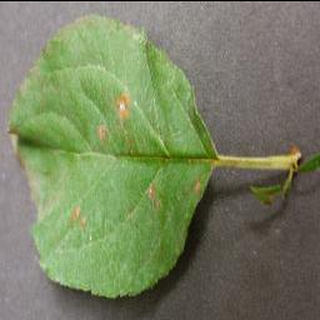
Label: apple_cedar_apple_rust